KSTP-FM

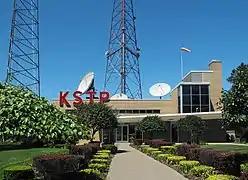
Entrance to the KSTP studios on University Avenue in Saint Paul, Minnesota

KSTP-FM (94.5 MHz) is a commercial radio station in St. Paul, Minnesota, serving the Minneapolis-St. Paul radio market. It is the flagship FM station of Hubbard Broadcasting and airs a hot adult contemporary radio format. The station has long been known on-air as "KS95". The studios and offices, located on University Avenue, along the boundary line between St. Paul and Minneapolis, are shared with sister stations KSTP (AM), KSTP-TV, KTMY, and KSTC-TV. There is a broadcasting tower behind the station, though it is only used as an emergency back-up, in case there are problems with the main tower (which is located in Shoreview, Minnesota).